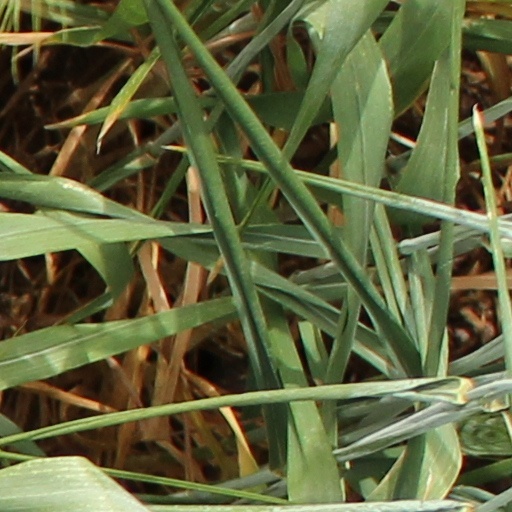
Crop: wheat